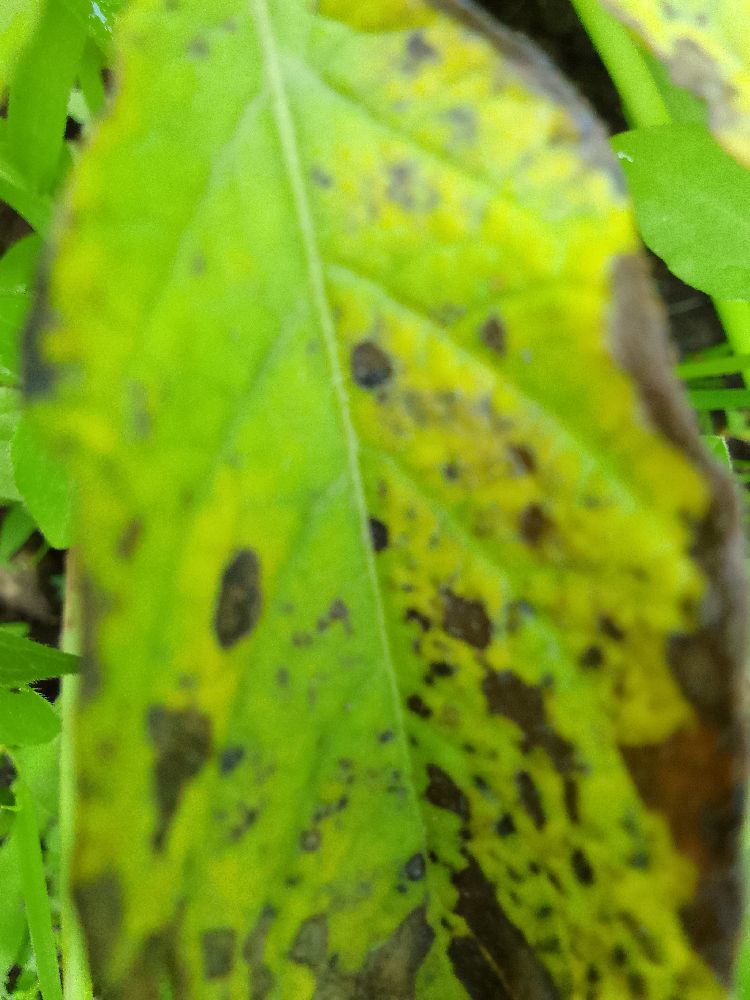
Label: Early blight